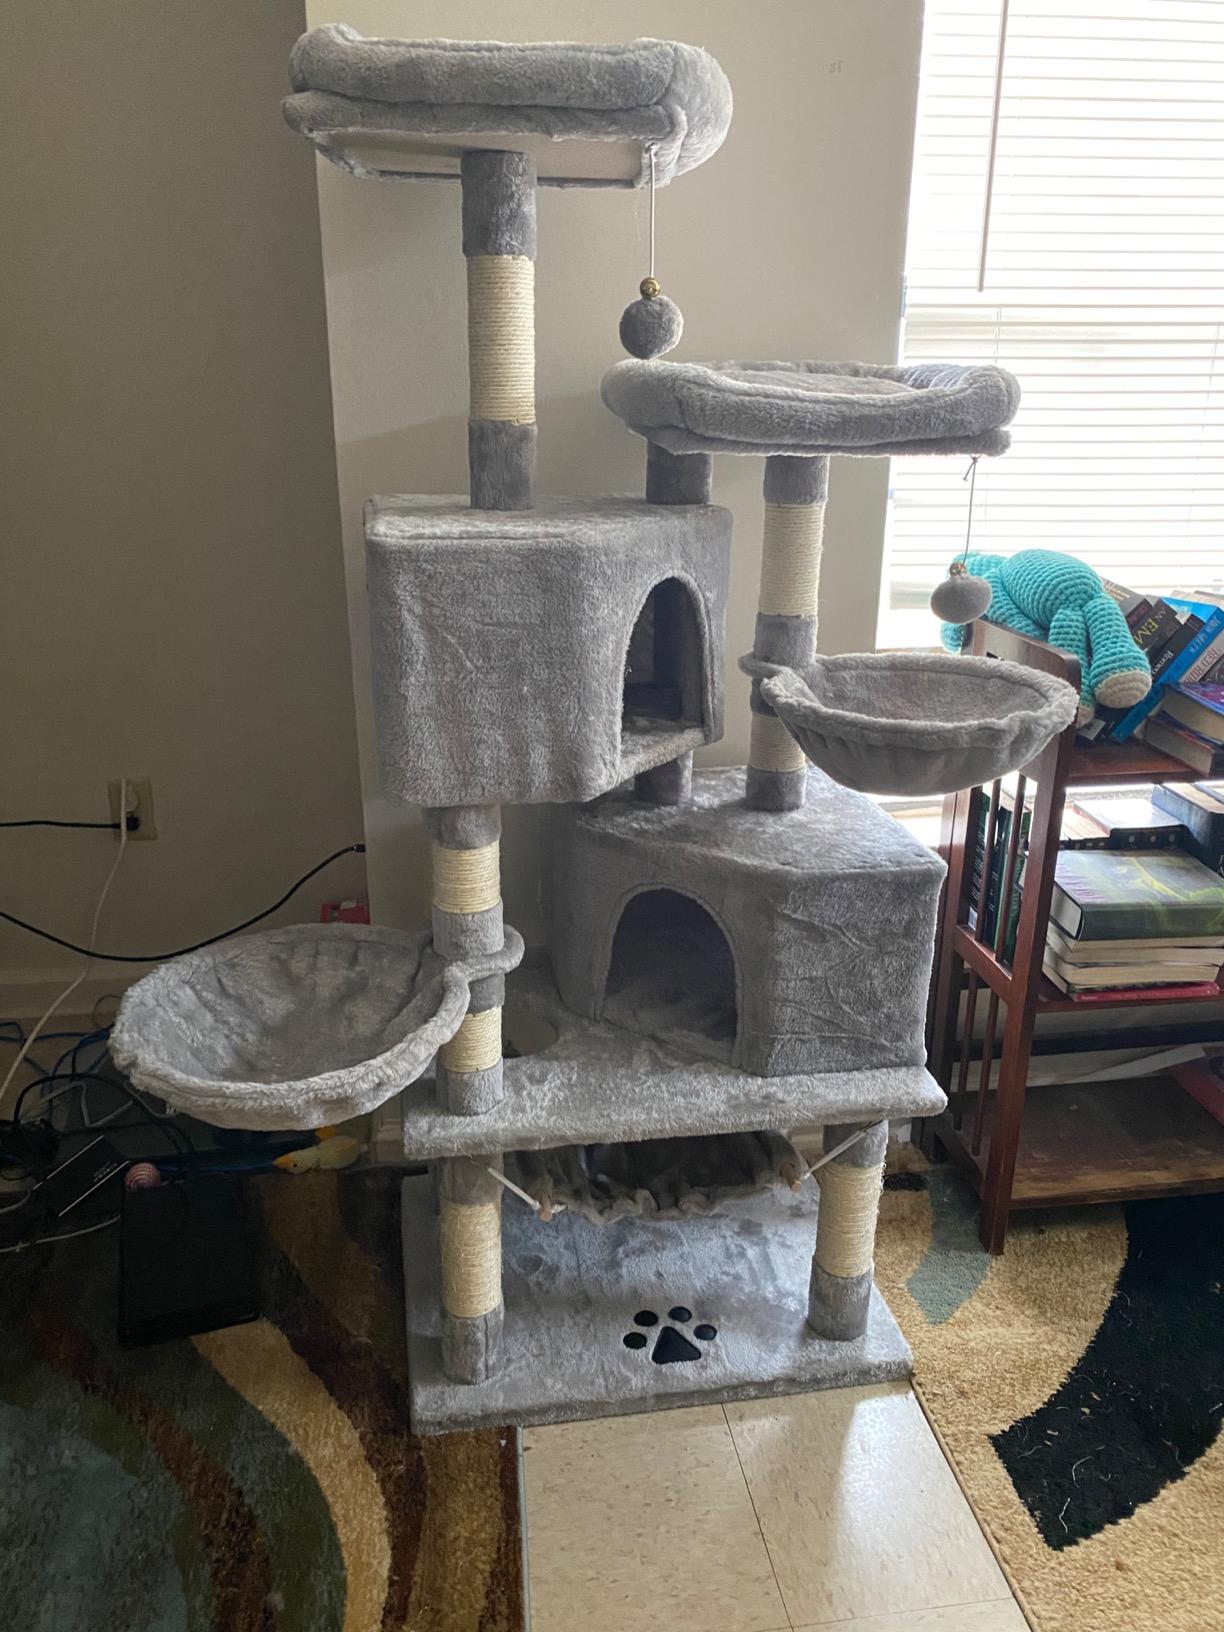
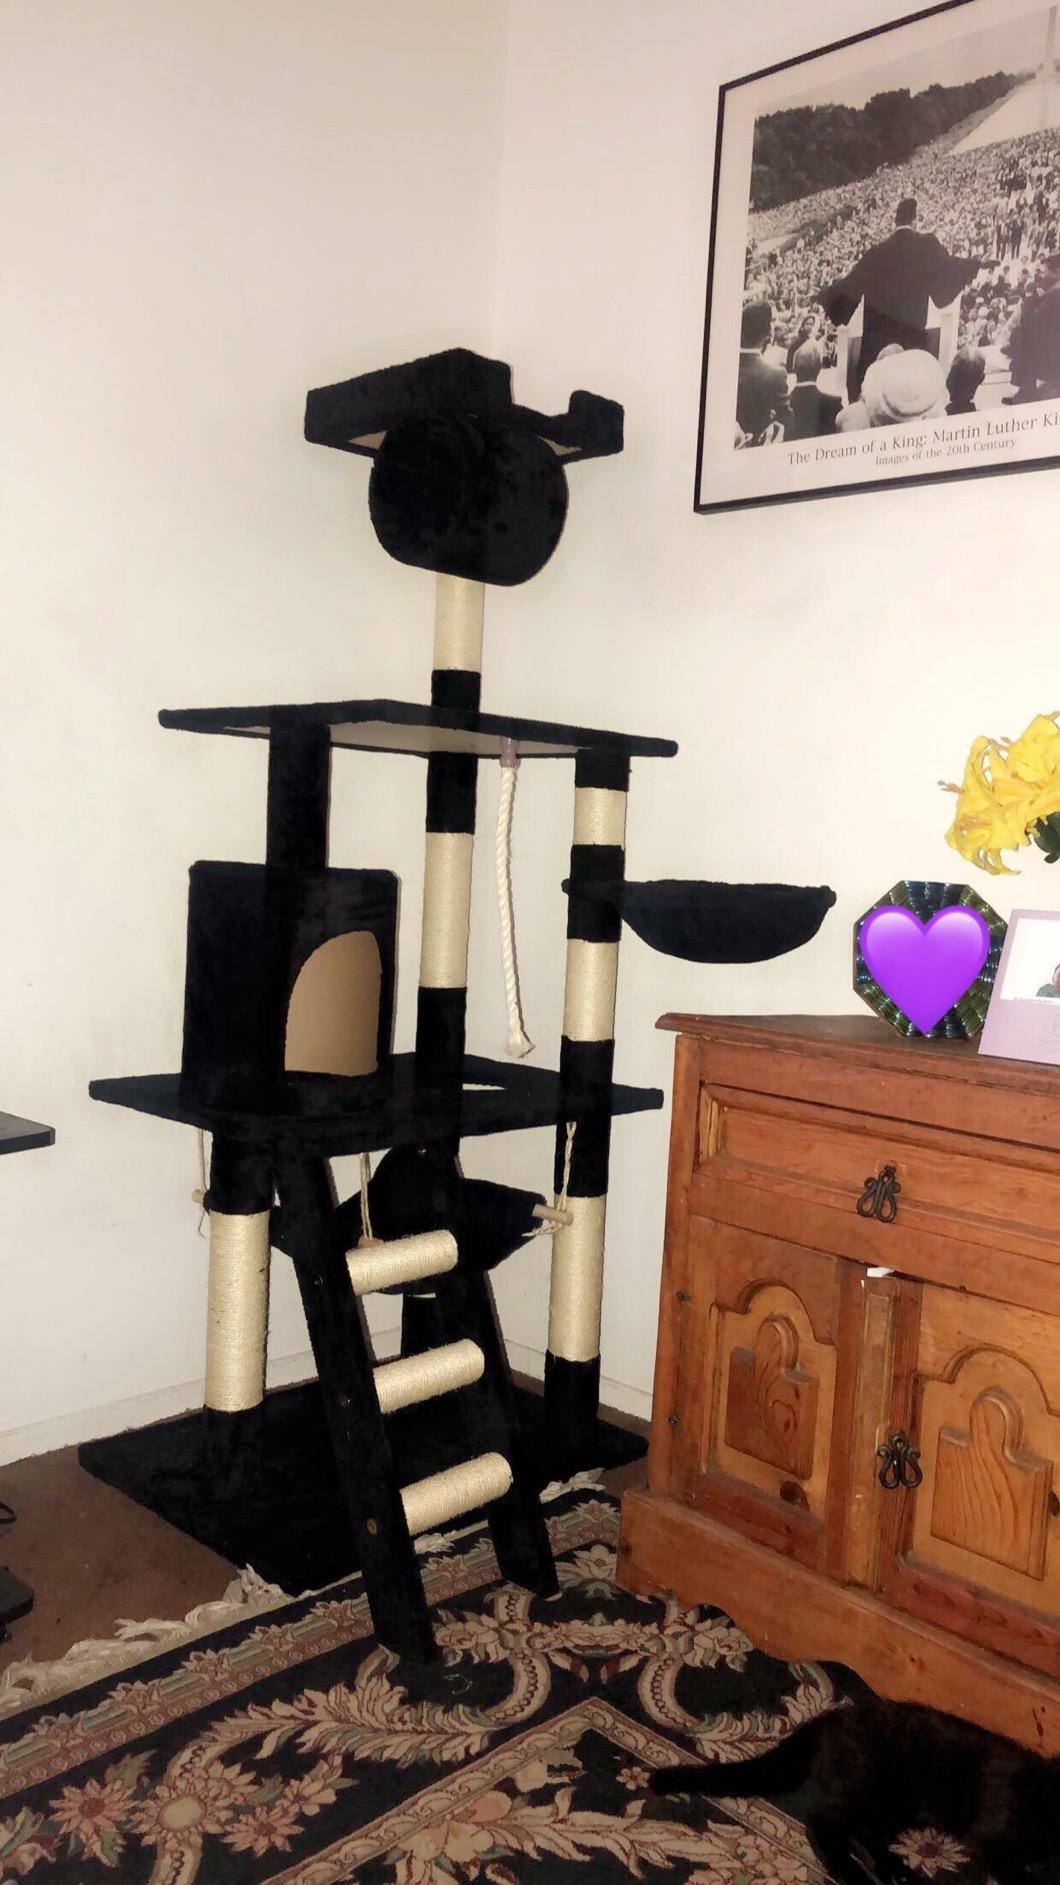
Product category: items_cat tree
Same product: no